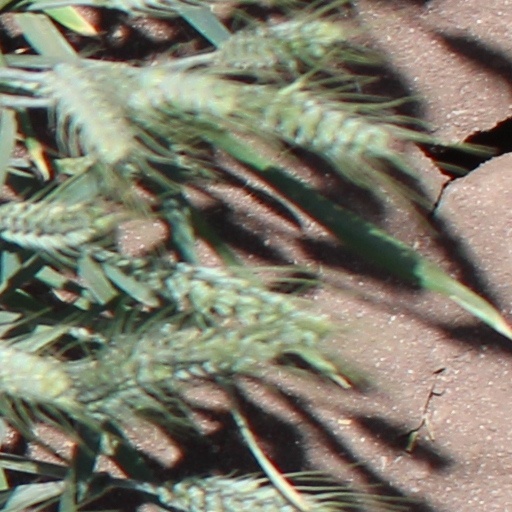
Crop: wheat